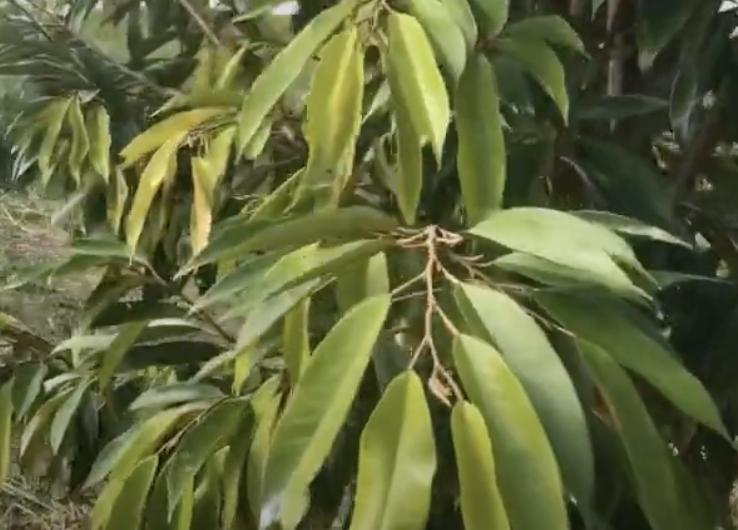
Label: yellow_leaf